Pays de France

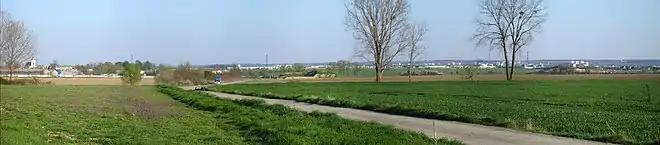
Tremblay-en-France: on the left the old village, with fields under cultivation; on the right in the distance modern housing estates and Charles de Gaulle Airport

Because of its flatness and heavy concentration on growing cereal crops, the Pays de France has relatively little tourism. However, it has numerous interesting churches, particularly from the Renaissance, such as